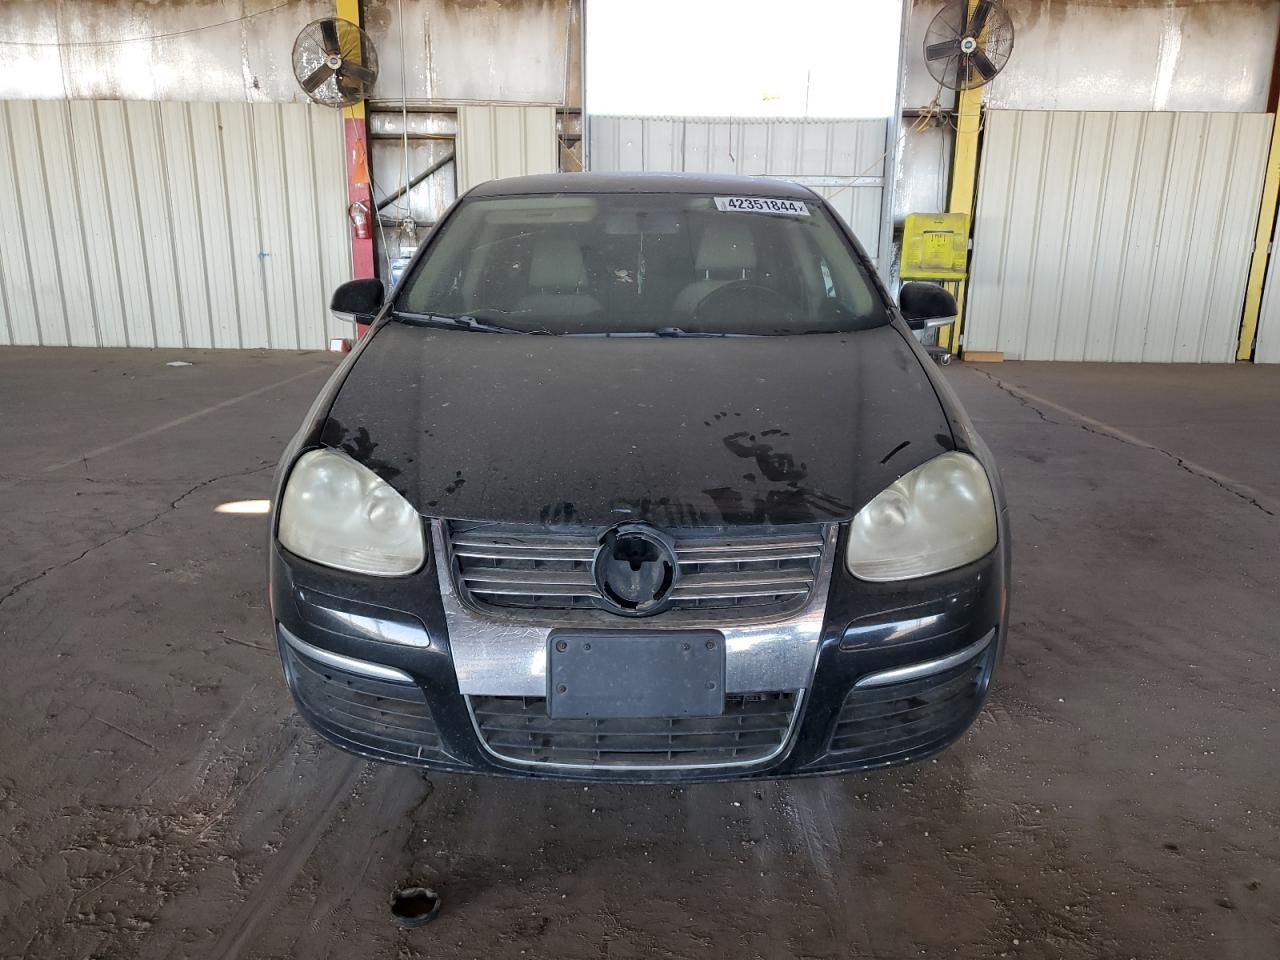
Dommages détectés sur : pare-choc avant, capot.
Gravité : mineur